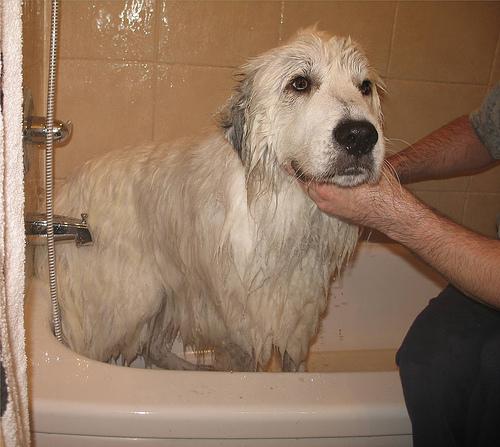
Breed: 225-n000073-Great_Pyrenees